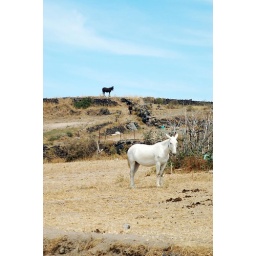
There was something surreal about these horses just standing in the middle of this field, staring at us.